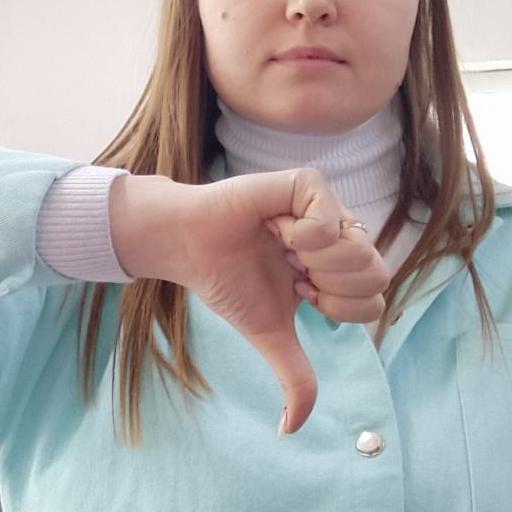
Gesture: dislike